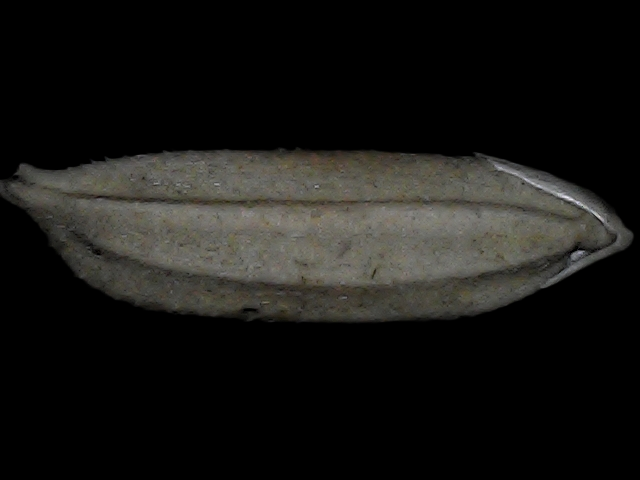
Rice variety: Bd72